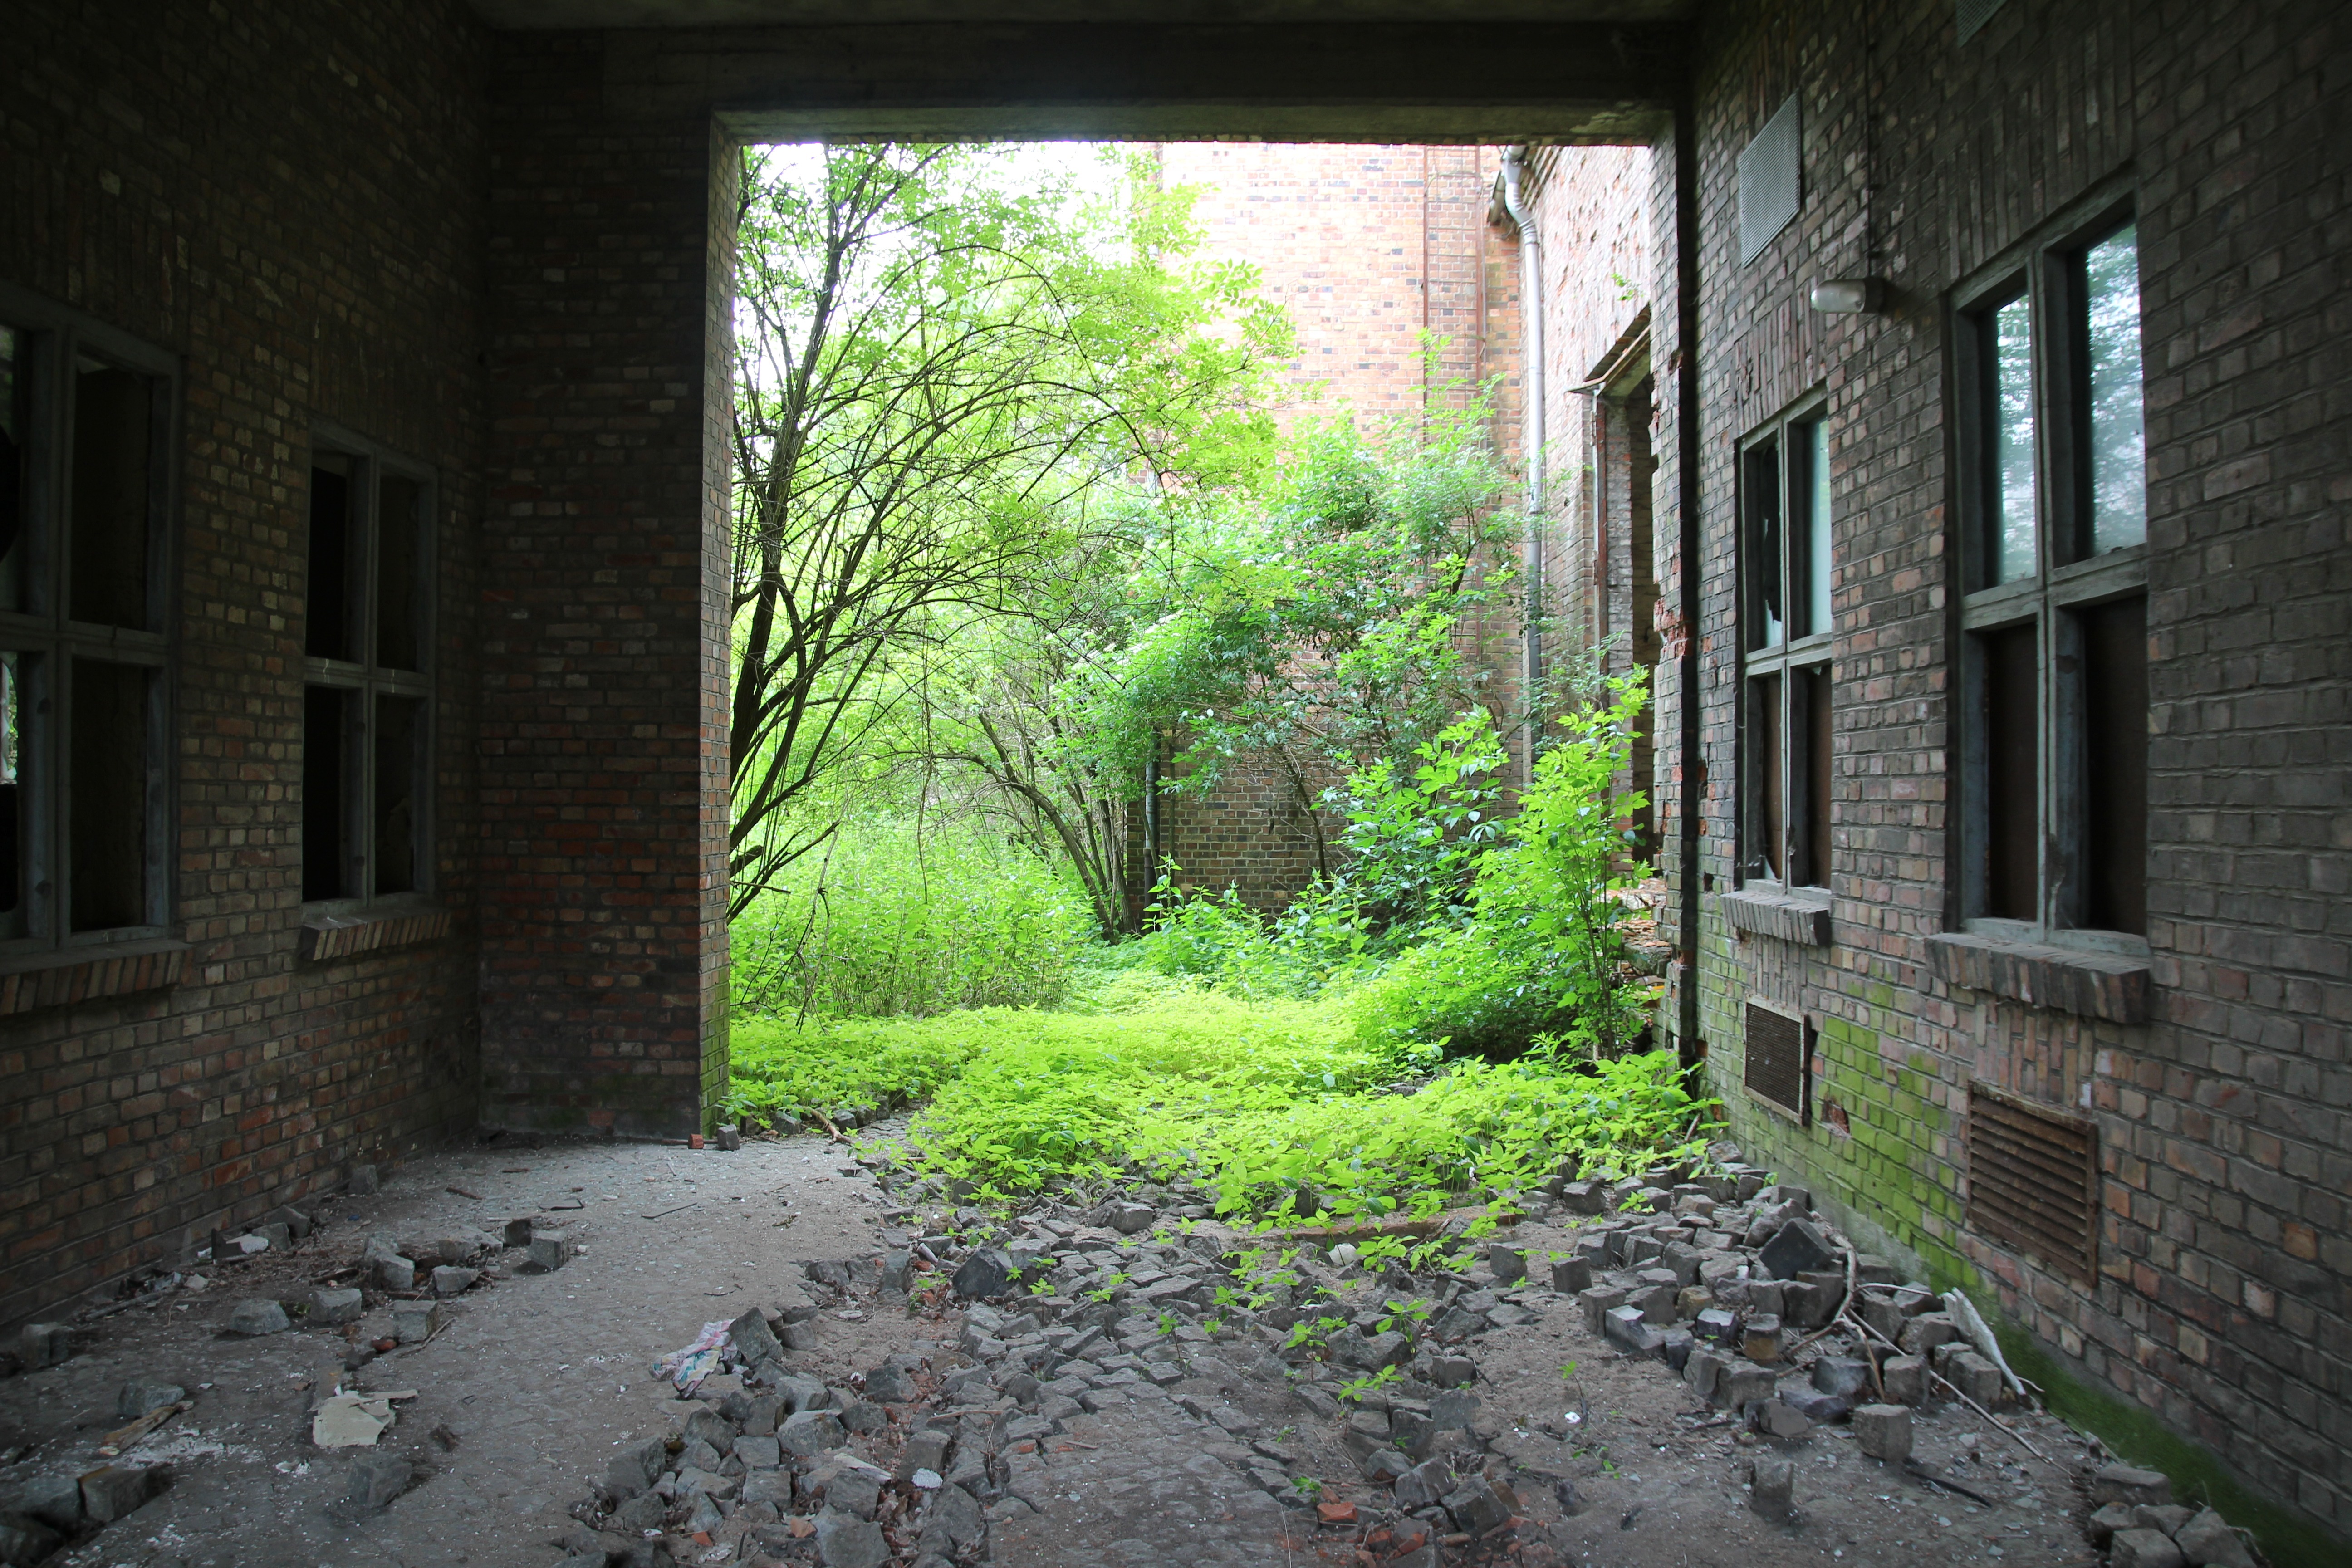
architecture, road, street, house, alley, home, wall, village, old building, lighting, old house, courtyard, ruins, infrastructure, estate, sinister, urban area